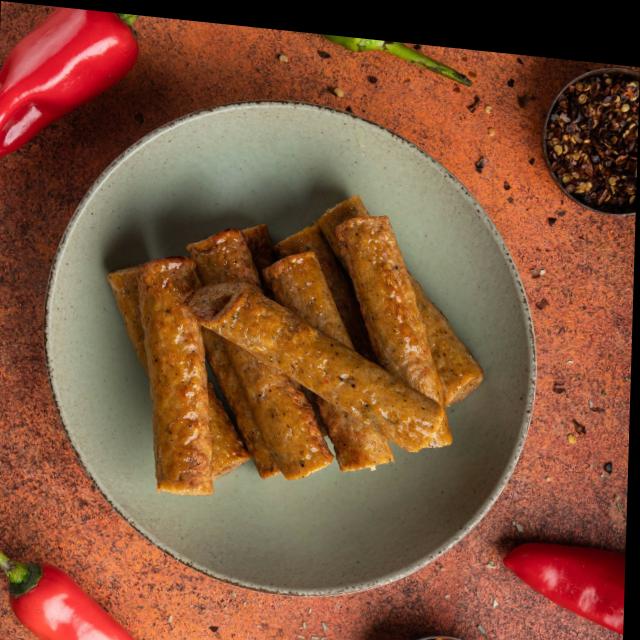
Dish: kebab